Carl Hammoud

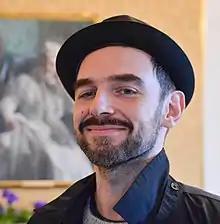
Hammoud in 2015

Carl Hammoud (born 3 April 1976) is a Swedish artist. He was educated at the Valand Academy i Gothenburg and primarily works as a painter. Many of his paintings depict sterile interior environments such as offices and libraries, which are given a timeless and sometimes fantastical quality.